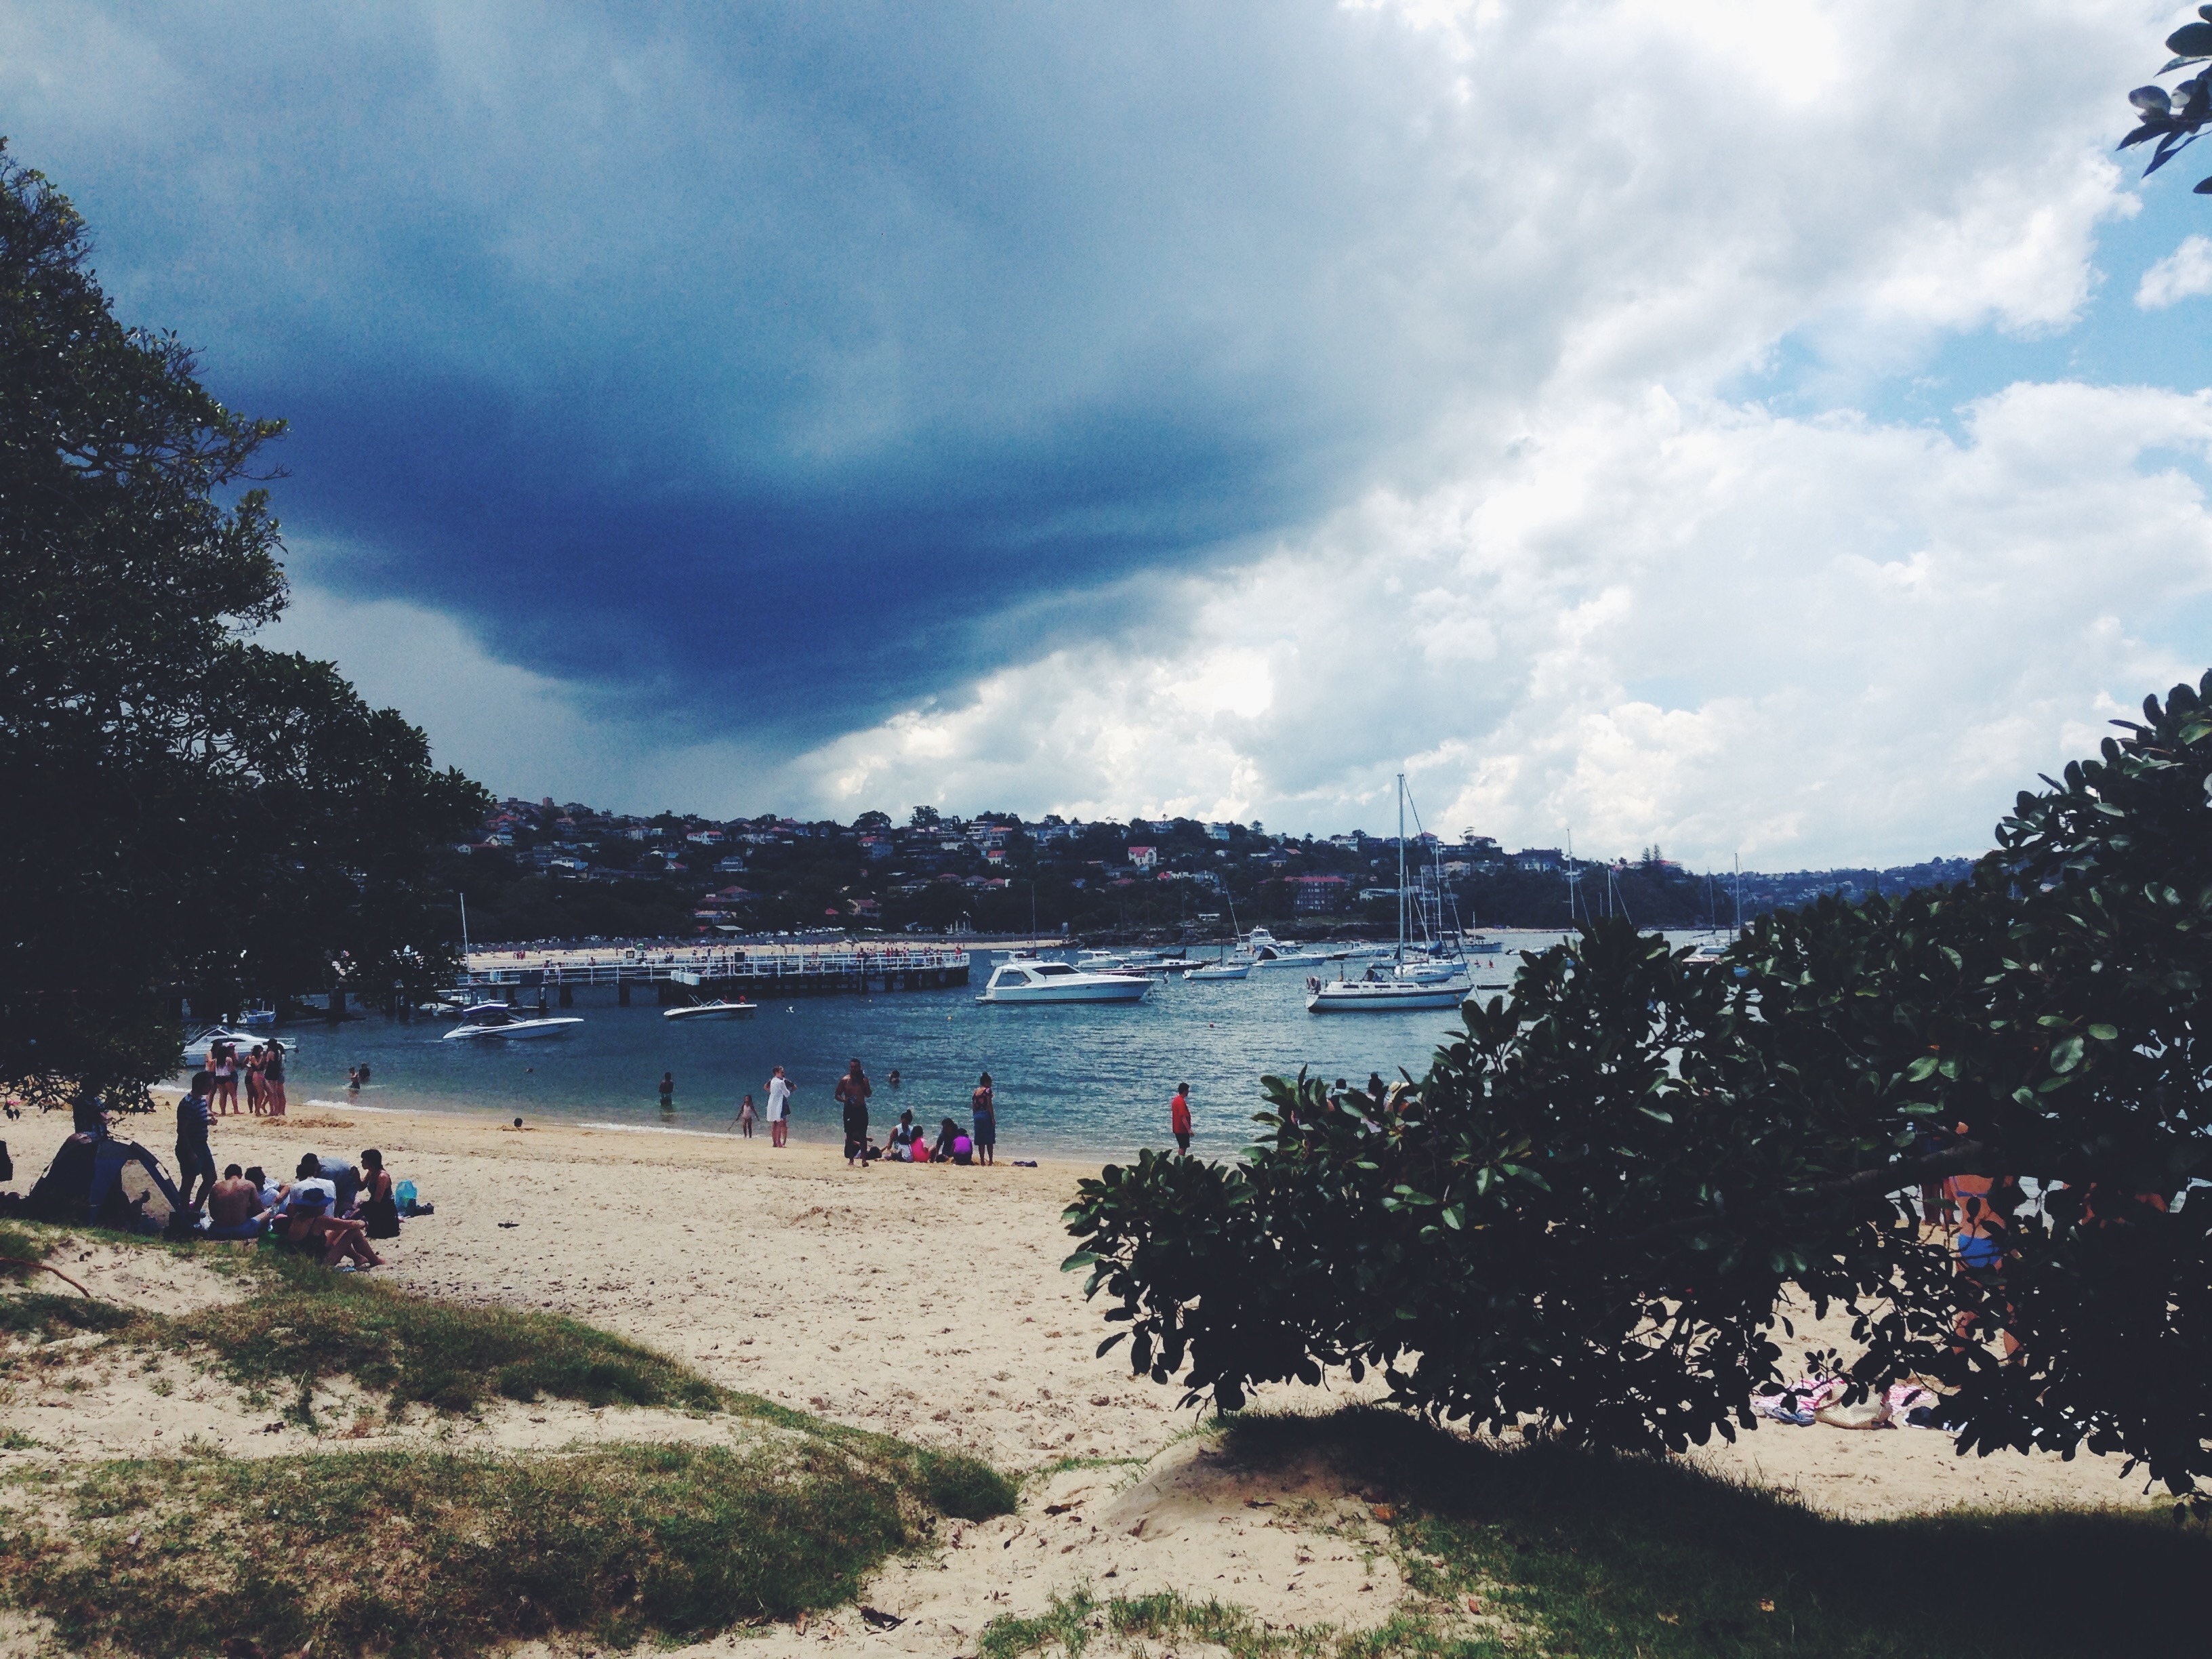
beach, sea, coast, ocean, mountain, cloud, sky, shore, lake, vacation, bay, body of water